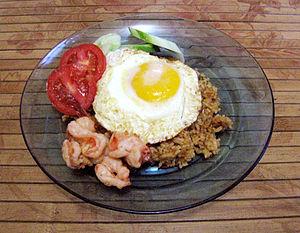
Le nasi goreng, qui signifie littéralement « riz frit » en indonésien et en malais est, comme son nom l'indique un plat de riz frit dans de l'huile, assaisonné de kecap manis, d'échalote, d'ail, de tamarin, accompagné d'autres ingrédients, comme de l'œuf, du poulet et des crevettes. Bien que ce plat soit très emblématique de la cuisine indonésienne, il est aussi très populaire en Malaisie, à Singapour et aux Pays-Bas.